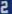
Number: 2